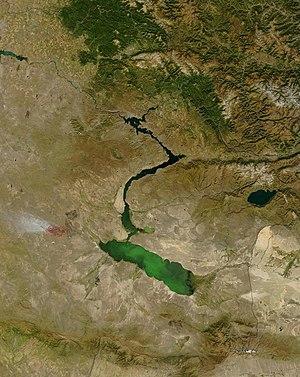
Le lac Zaïssan est un lac d’eau douce qui se trouve sur le cours de l'Irtych, à l’extrême est du Kazakhstan, entre les montagnes de l’Altaï au nord et celles du Tarbagataï au sud, près de la frontière chinoise.